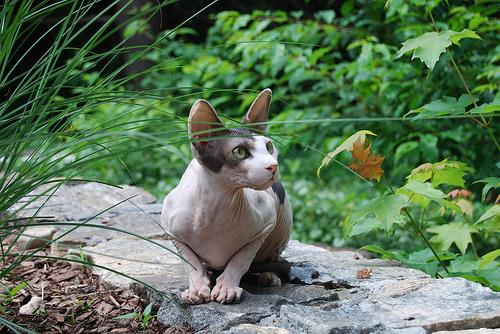
Breed: Sphynx